A Feast in Time of Plague (Cui opera)

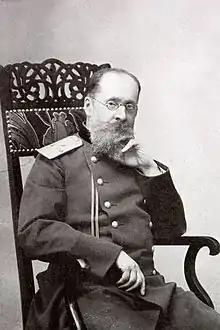
Composer César Cui

A Feast in Time of Plague ("Пир во время чумы" in Cyrillic, "Pir vo vremya chumy" in English transliteration) is an opera (literally labeled "dramatic scenes") in one act by César Cui, composed in 1900. The libretto was taken verbatim from the 1830 play "A Feast in Time of Plague", one of the four "Little Tragedies" by Aleksandr Pushkin. The title has been translated also as "Feast in the Time of the Plague" and "Feast during the Plague".